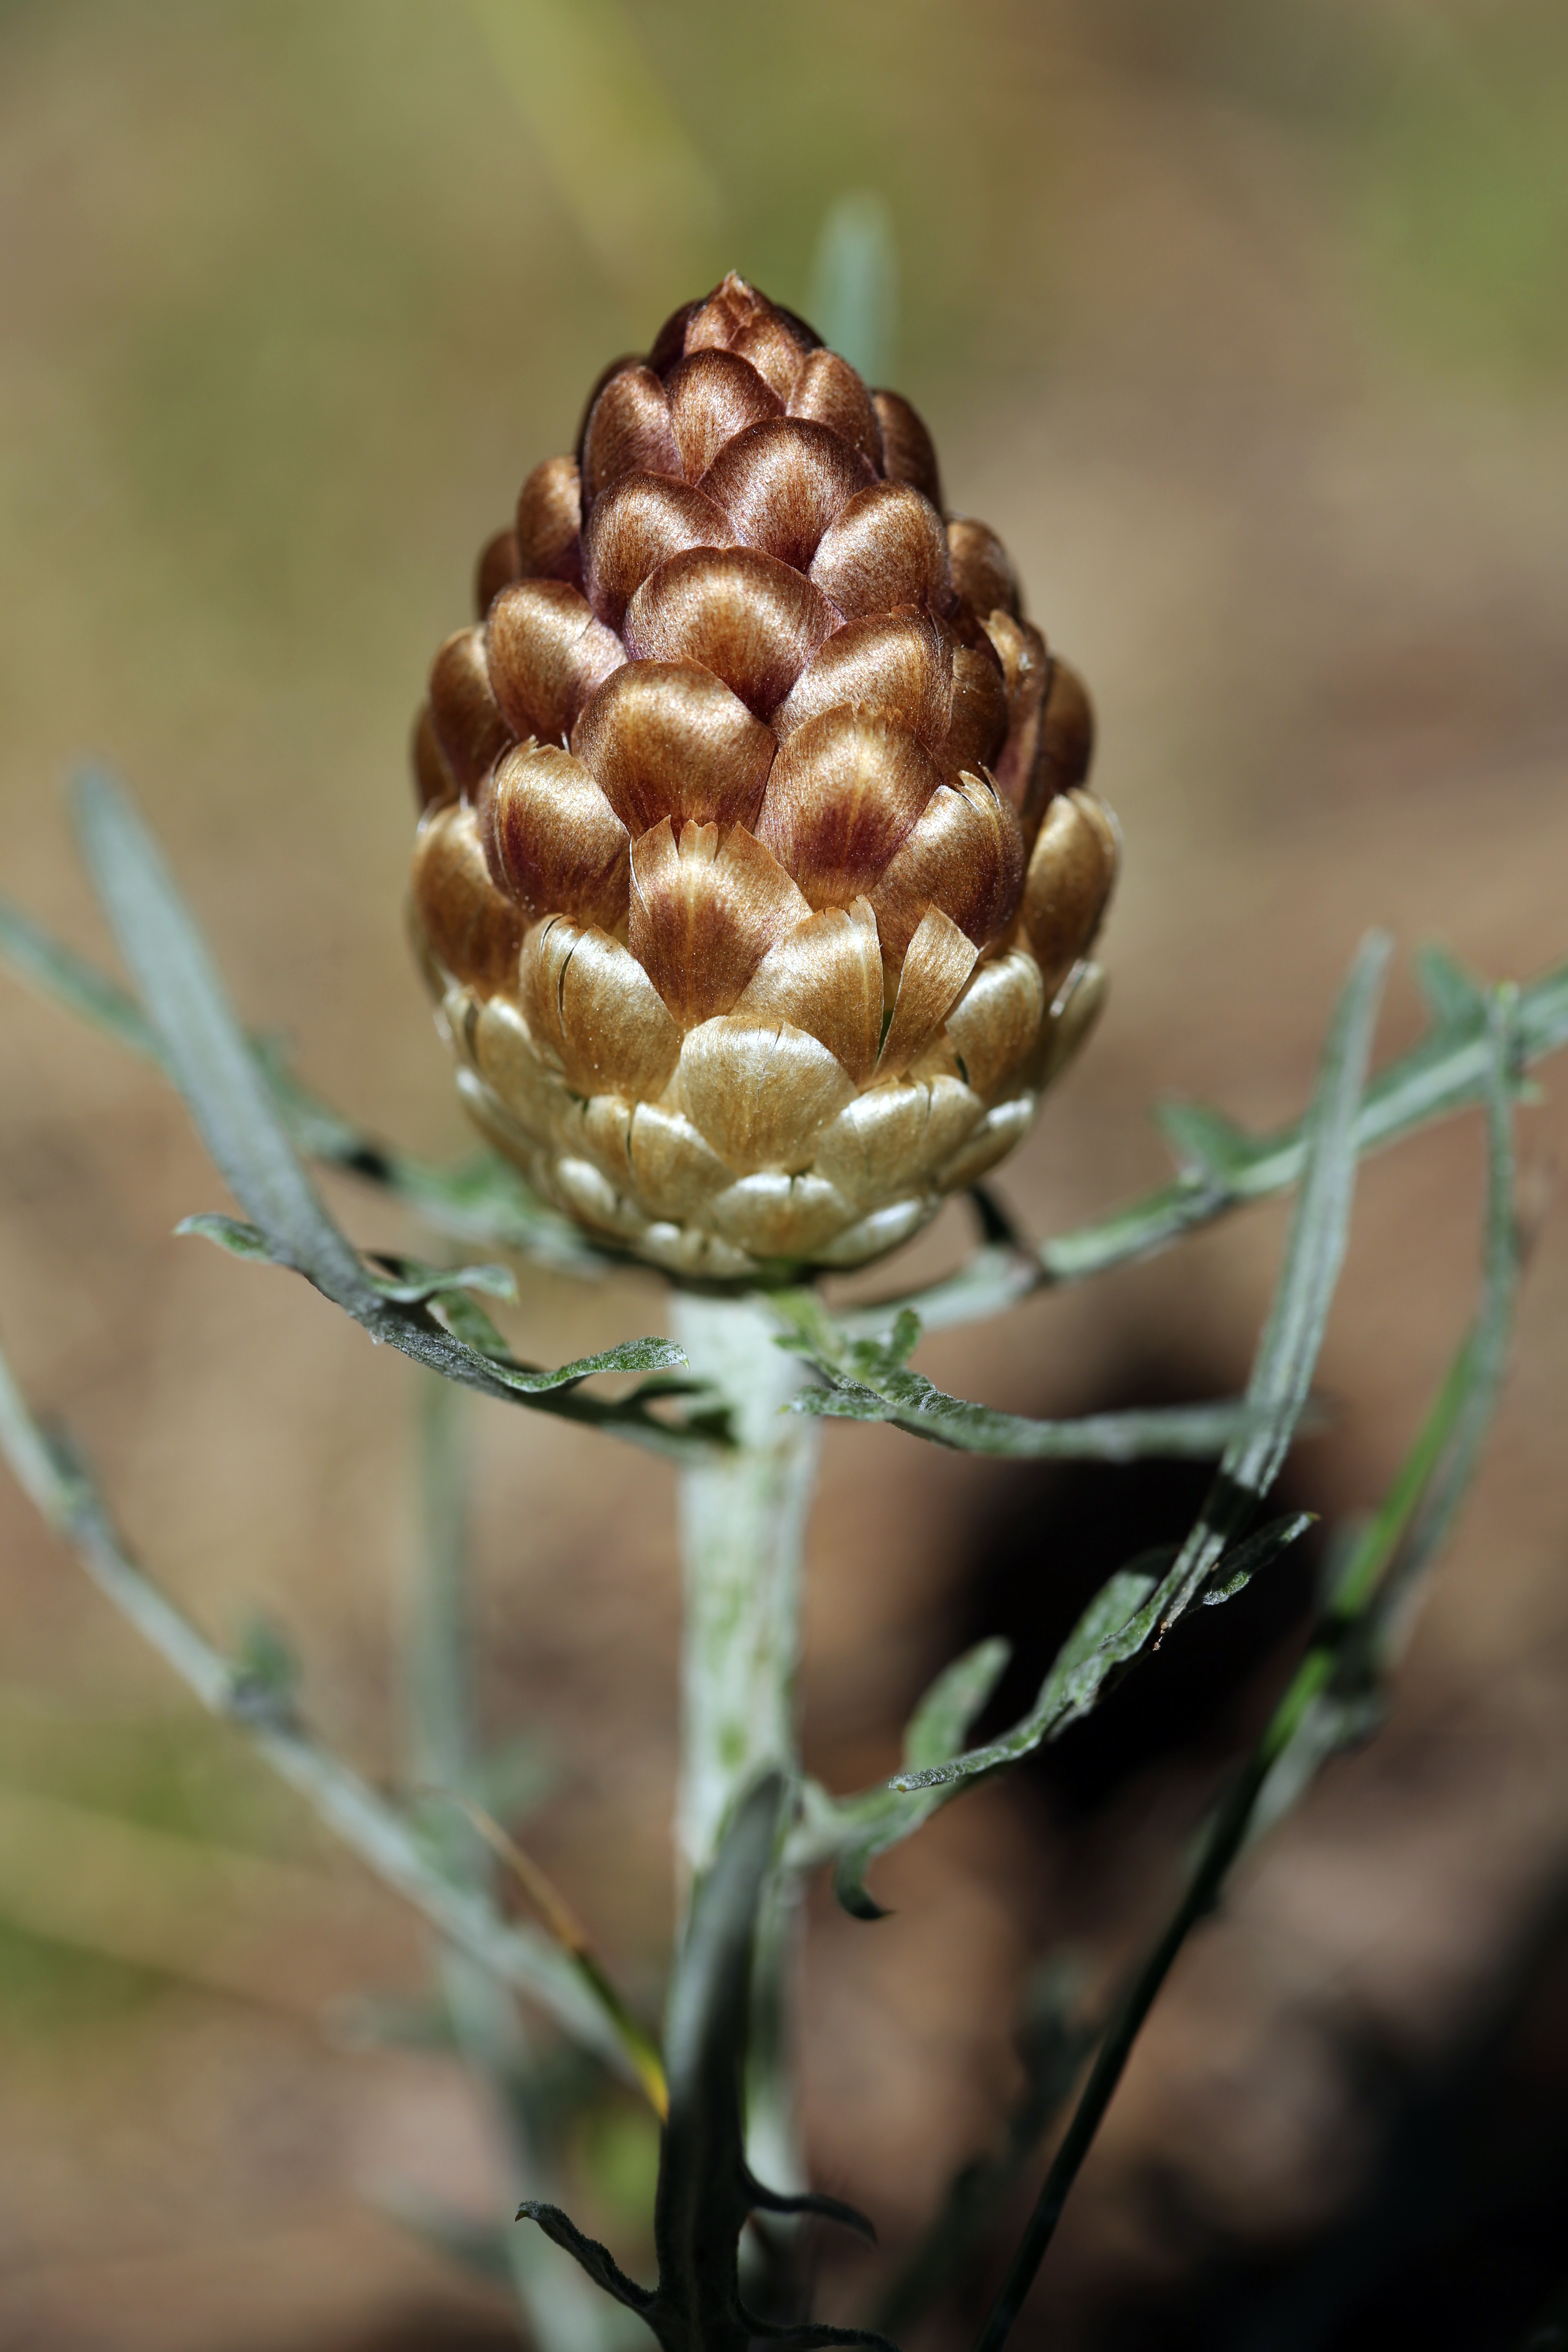
tree, nature, outdoor, branch, plant, photography, leaf, flower, europe, produce, canon, botany, flora, twig, close up, midi, lumiere, isasza, southfrance, sdfrankreich, zuidfrankrijk, mditerrane, languedocroussillon, hrault, montpelliermtropole, plantes, eos5d, exterieur, garrigues, pindes, pommedepin, leuze, plantesspontanes, leuzeconifre, langadecat, cailles, wildplants, bud, macro photography, flowering plant, grass family, plant stem, woody plant, land plant, conifer cone, protea family